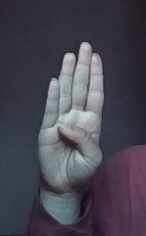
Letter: kaaf